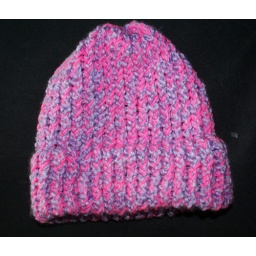
I made a hat for my niece in SFO...I am making her and her brothers hats and scarves.....